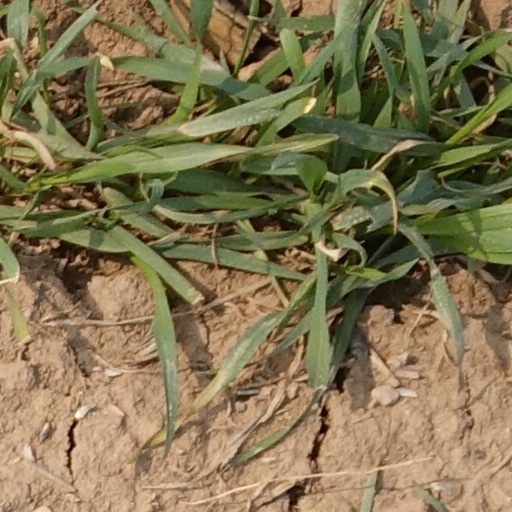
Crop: wheat